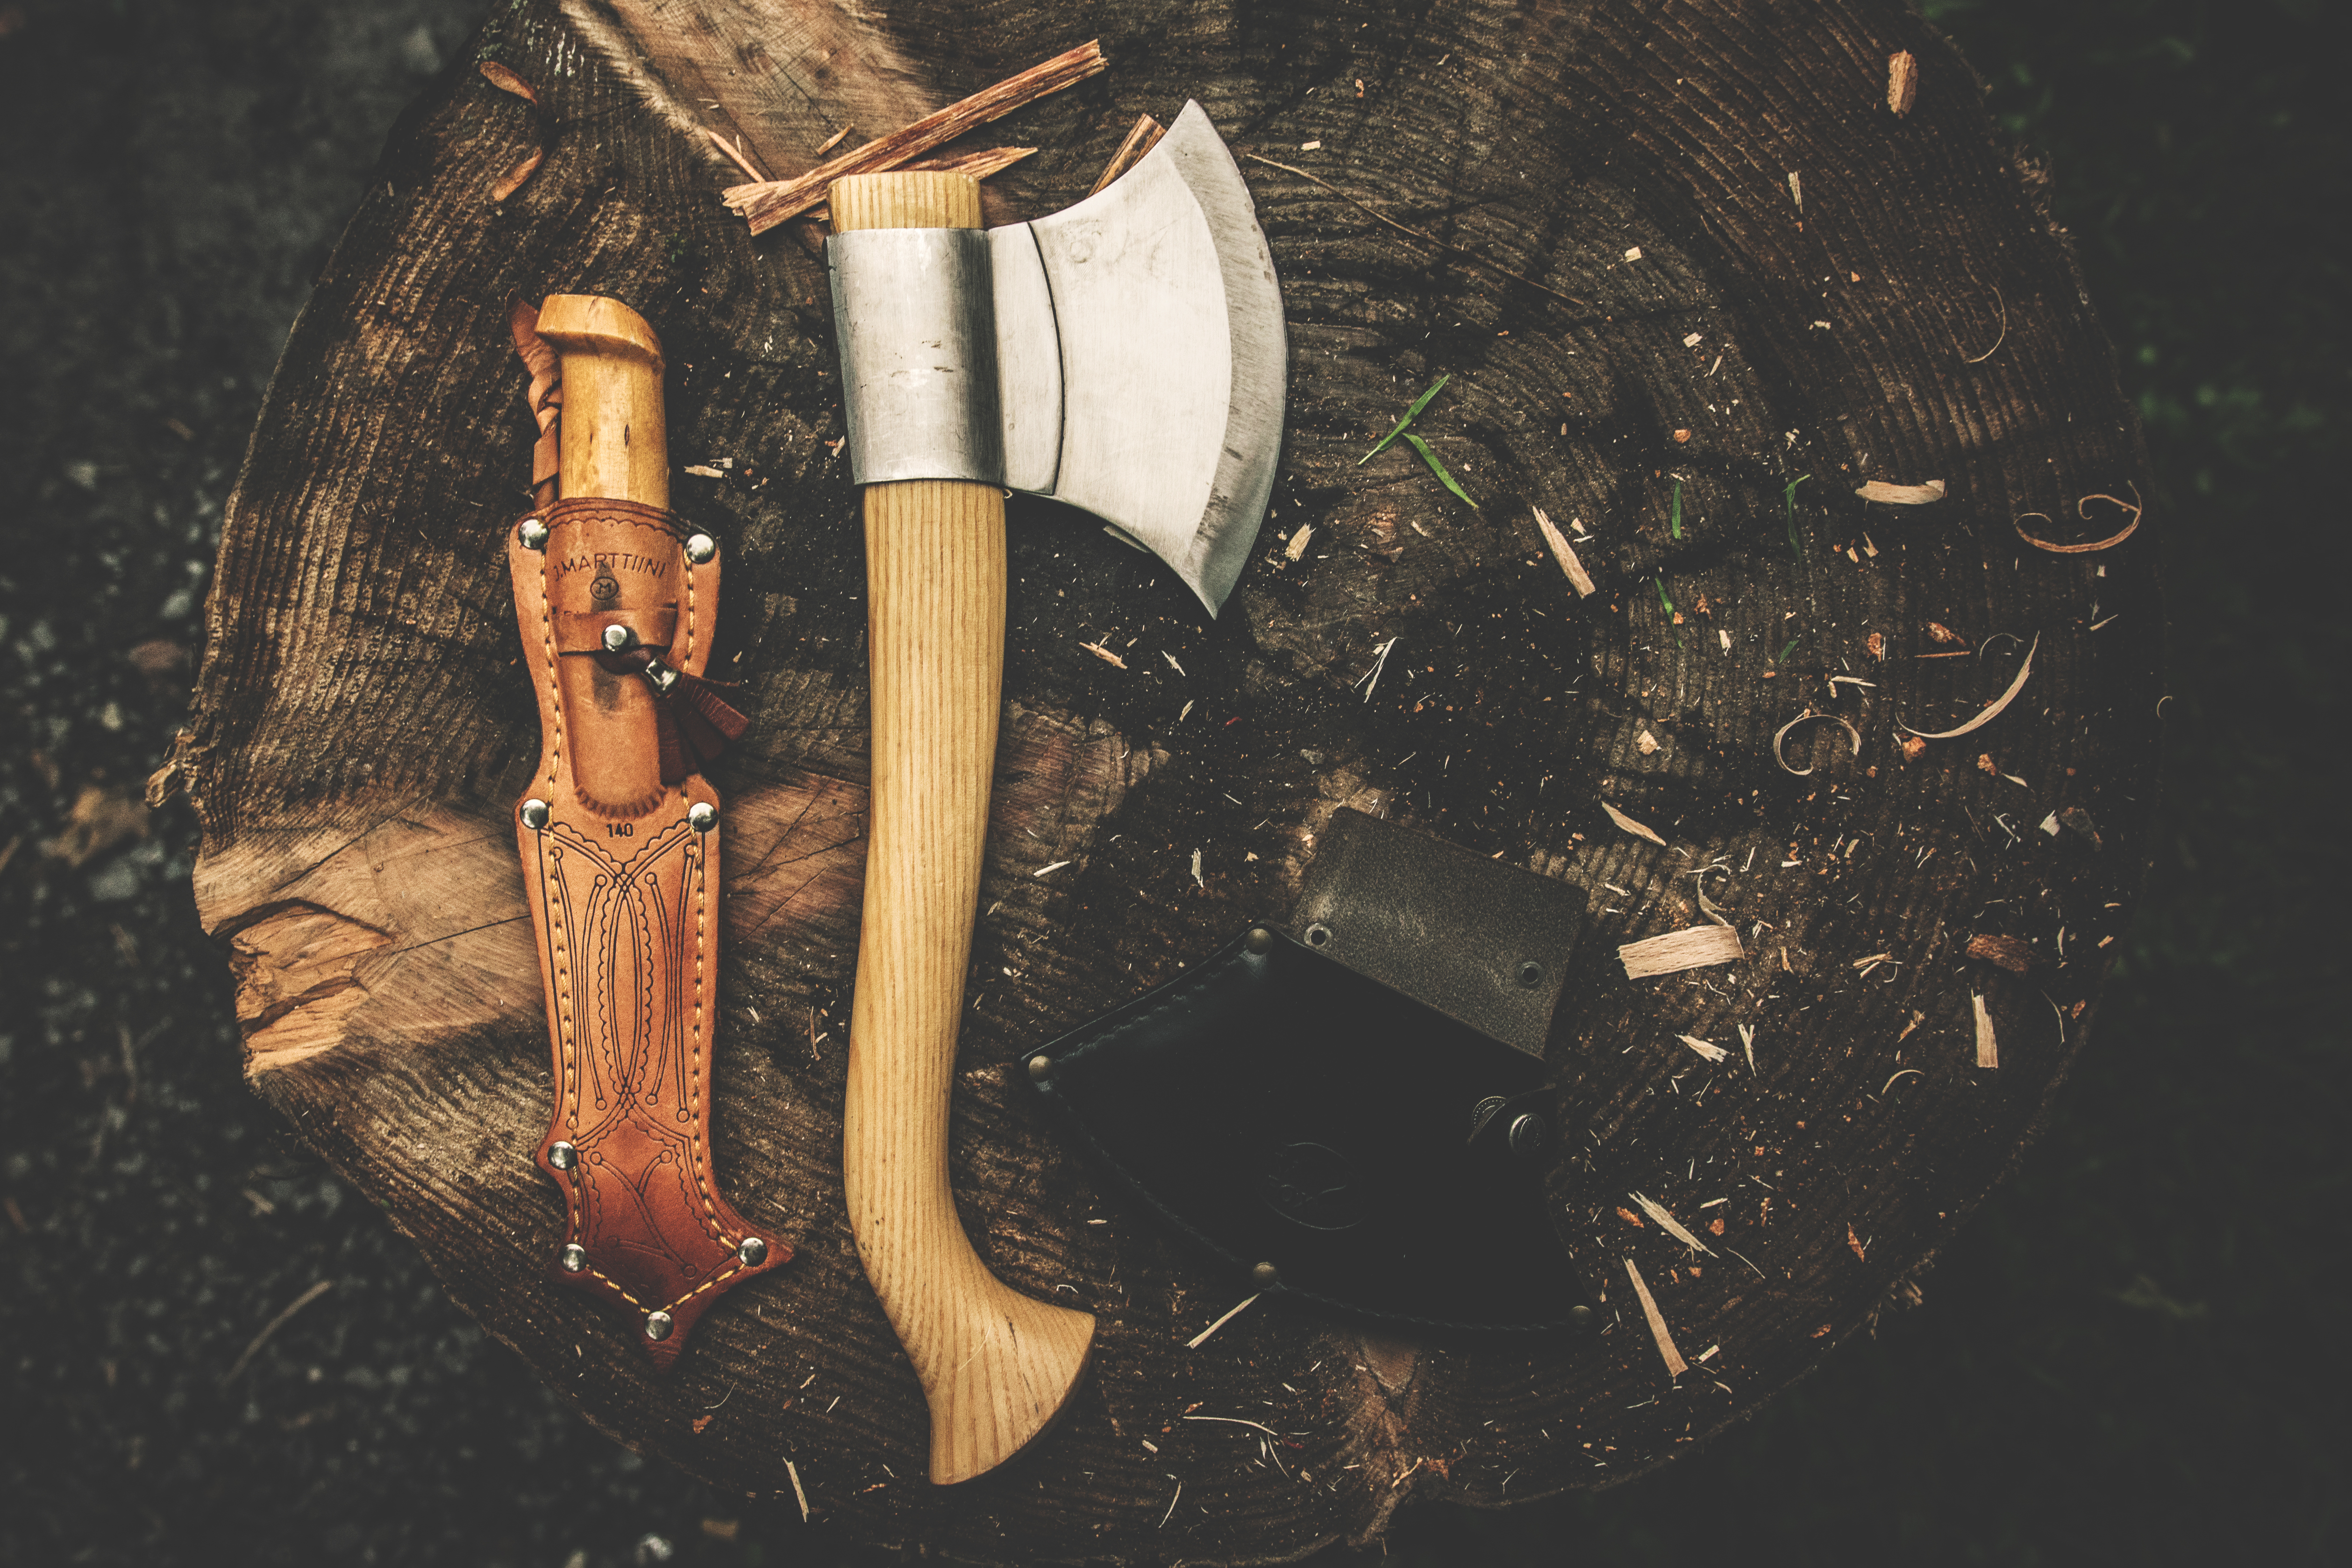
hand, trunk, log, darkness, axe, hatchet, camping knife